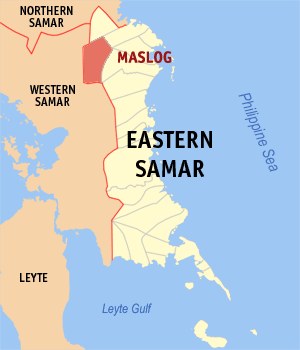
Maslog est une localité de la province du Samar oriental, aux Philippines. En 2015, elle compte 5 407 habitants.